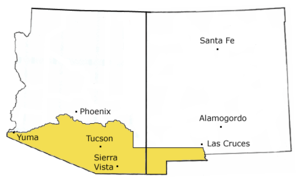
Le territoire du Nouveau-Mexique devint un territoire organisé des États-Unis le 9 septembre 1850 et il exista jusqu'à ce que le Nouveau-Mexique devienne le 47ᵉ État américain le 6 janvier 1912.
Cette page concerne des événements d'actualité qui se sont produits durant l'année 1853 du calendrier grégorien aux États-Unis.